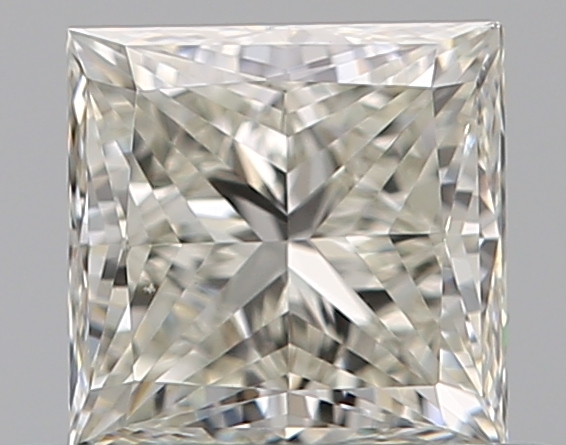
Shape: princess
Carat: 0.5
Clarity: VS2
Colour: J
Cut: EX
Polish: EX
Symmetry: VG
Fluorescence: N
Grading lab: GIA
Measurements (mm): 4.24 x 4.17 x 3.01